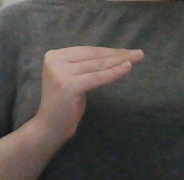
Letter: haa